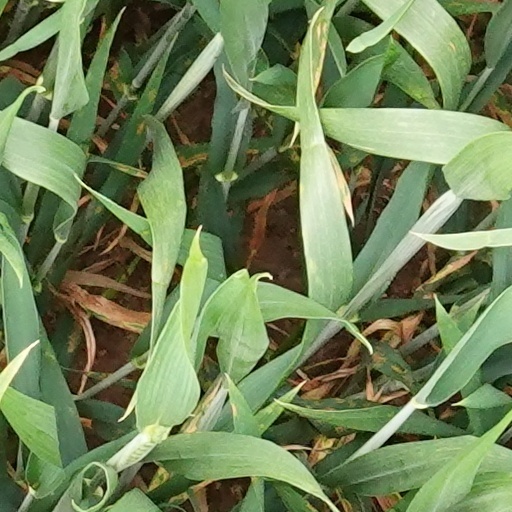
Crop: wheat